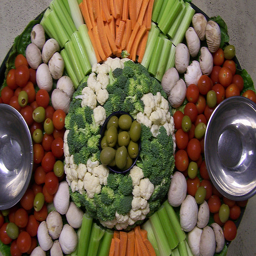
a platter of food with different type of vegetables.
An arrangement of raw vegetables on a circular tray , with two empty dip bowls.
It is a display of different vegetables on a plate
A platter that has different types of vegetables.
A platter of vegetables including carrots, cucumber, broccoli and cauliflower is featured.